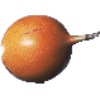
Label: granadilla